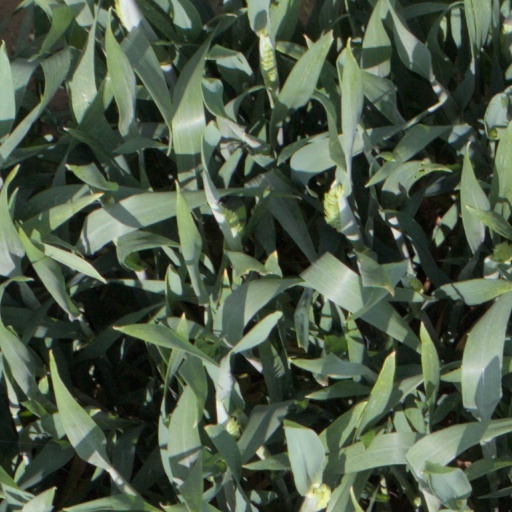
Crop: wheat